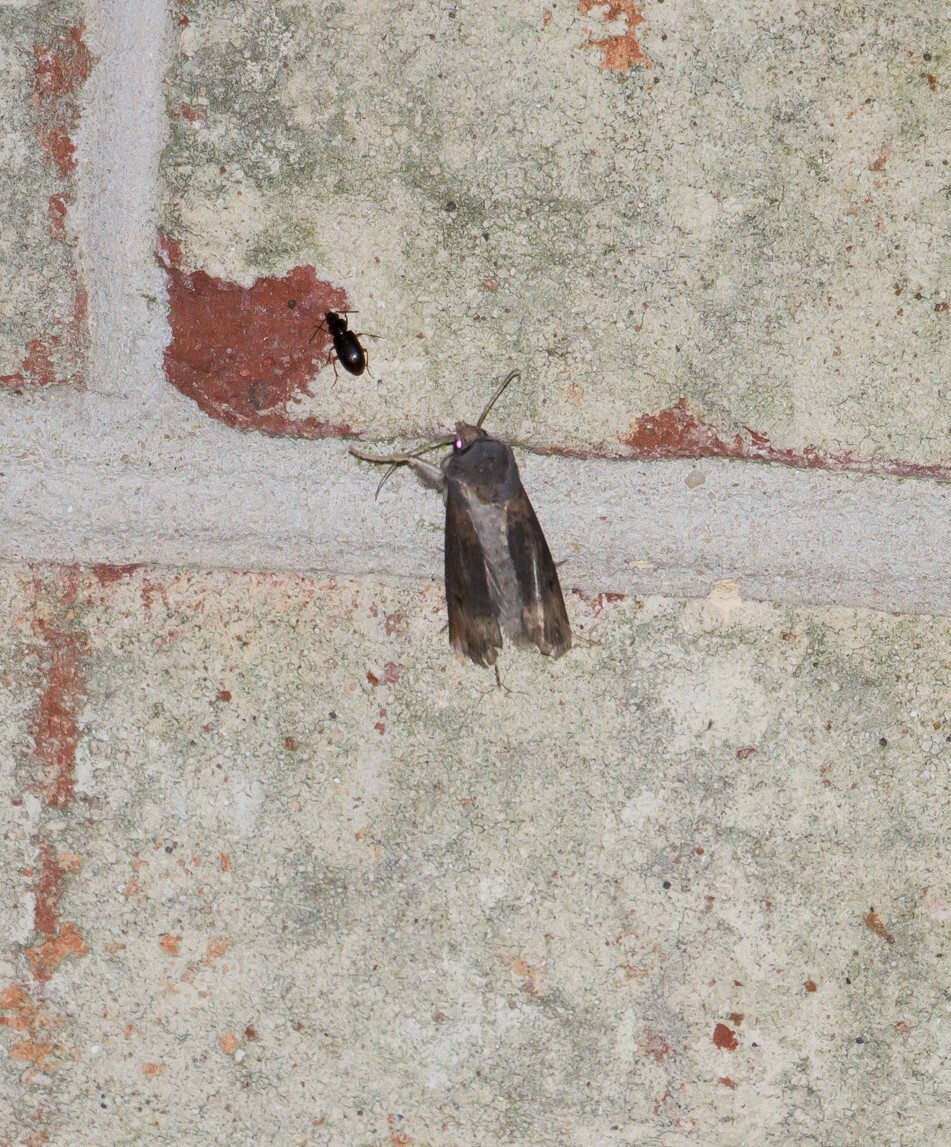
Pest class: cutworms